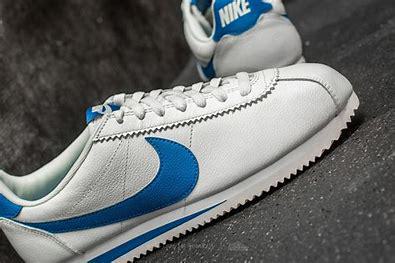
Brand: Nike
Model: Cortez